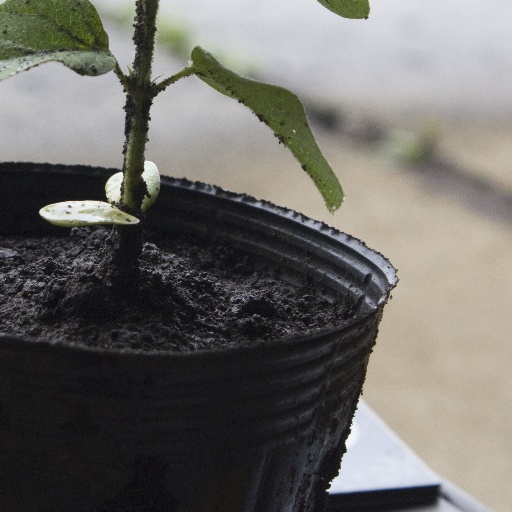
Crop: soybean